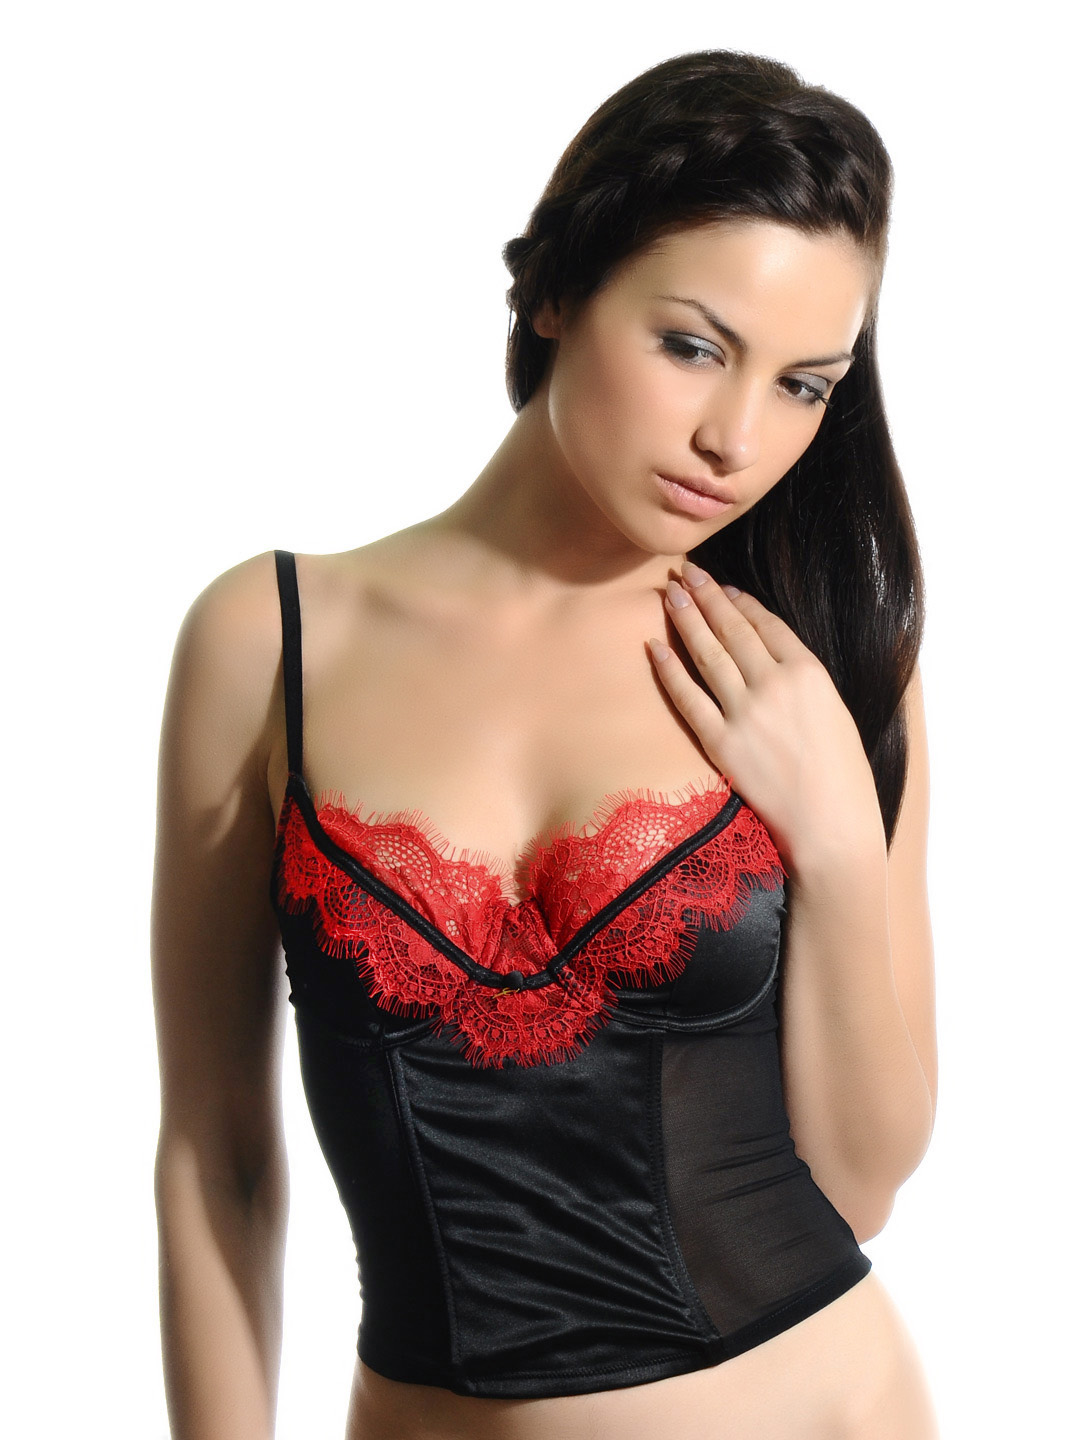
Avirate Black Wired Corset Shapewear
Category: Apparel / Innerwear / Shapewear
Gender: Women
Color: Black
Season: Summer 2012
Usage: Casual